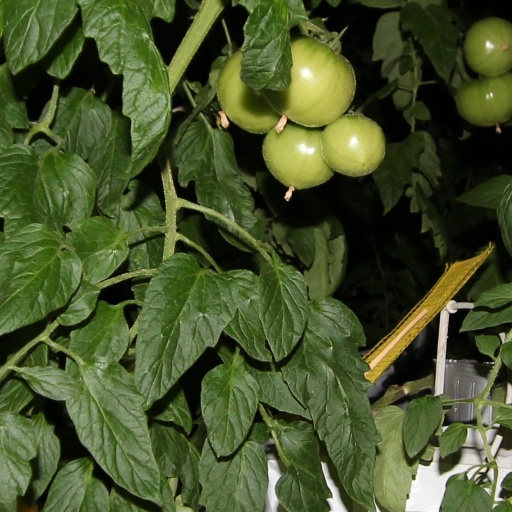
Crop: tomato